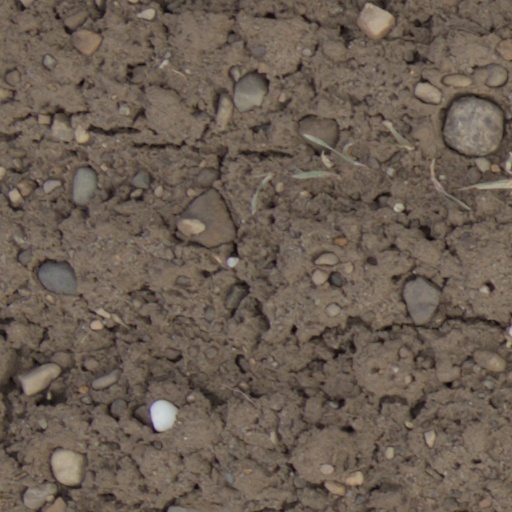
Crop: wheat